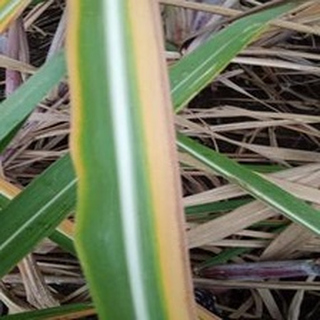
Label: sugarcane_yellow_leaf_disease